Sherbrooke Hussars

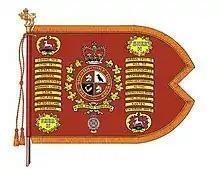
The guidon of the Sherbrooke Hussars

The Canadian Army doctrine changed in the 1950s from mobilizing units in Canada for overseas service, to maintaining standing forces in Europe. As a North Atlantic Treaty Organisation signatory, Canada's focus was to support first the 27th Infantry Brigade in Germany and later 4th Canadian Mechanized Brigade. The role of reserve units changed to training individual soldiers to augment the regular force.